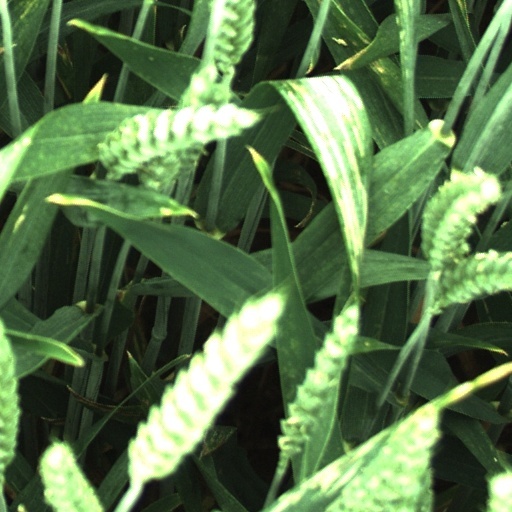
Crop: wheat